Answer in natural language. Considering the relative positions, is Doorway to the left or right of Window? Choose between the following options: right or left
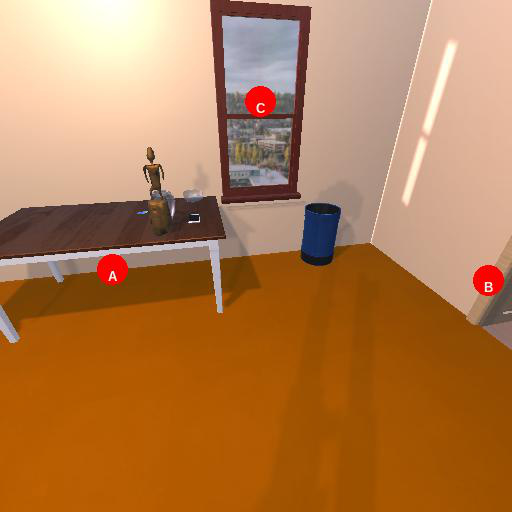
<answer>right</answer>